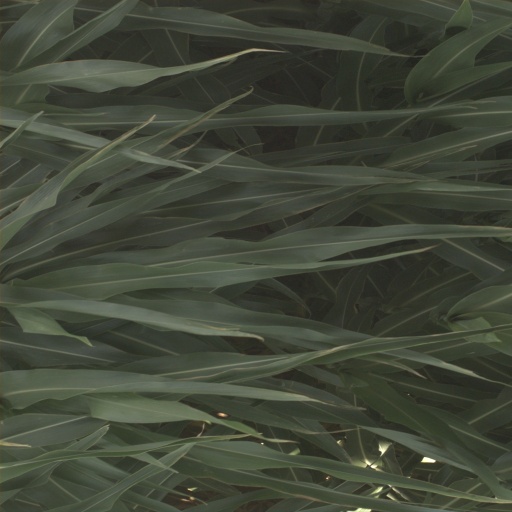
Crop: sorghum